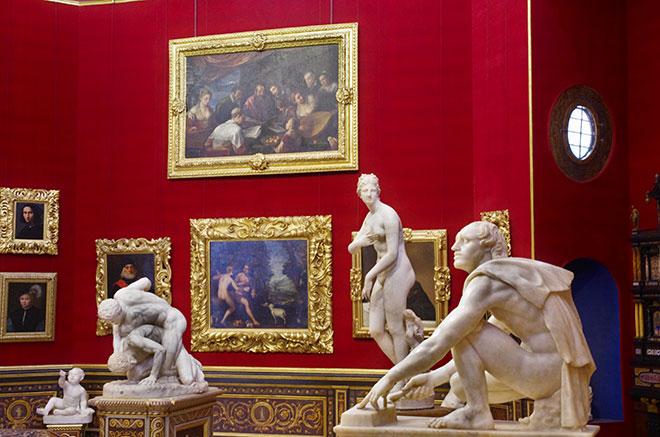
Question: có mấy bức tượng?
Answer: có bốn bức tượng